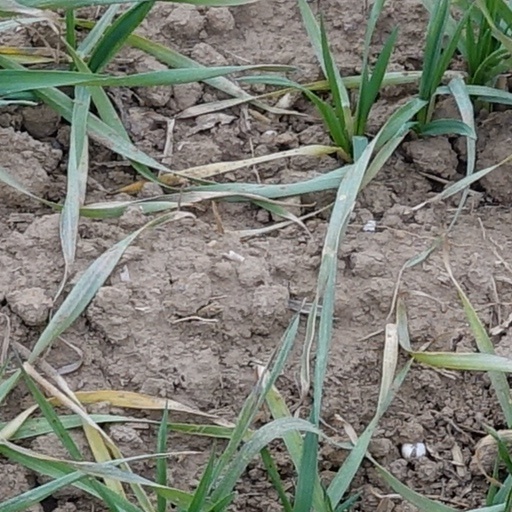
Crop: wheat